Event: Nepal Earthquake
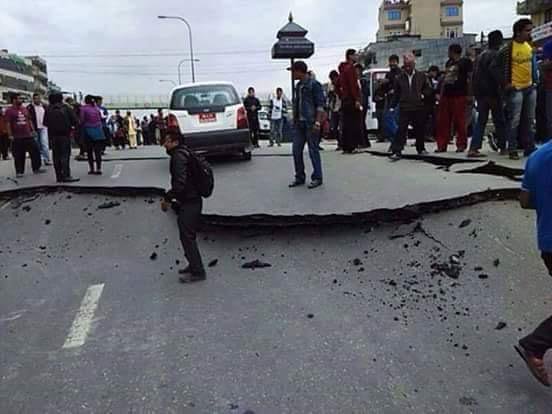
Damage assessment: damage